Xiao Mausoleum

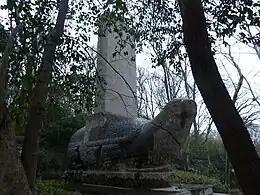
The unfinished "bixi" with a blank stele, re-installed in the Red Chamber Culture Park

In 1999, another, unfinished, stone tortoise and an unfinished stele lying on the ground were discovered in a ravine just over 100 m to the southeast from the Sifangcheng Pavilion, and even closer to Madame Chiang Kai-Shek's former villa (known as Meiling Gong). The tortoise, larger than those under the Shengde stele and the Kangxi Emperor's steles, and the matching blank stele were recognized by experts as being products of the early Ming, but the reasons for their manufacture and abandonment became subjects for speculation among historians. A number of possible explanations – from faulty material to the overthrow of the Jianwen Emperor by the Yongle Emperor in 1402 – have been advanced.